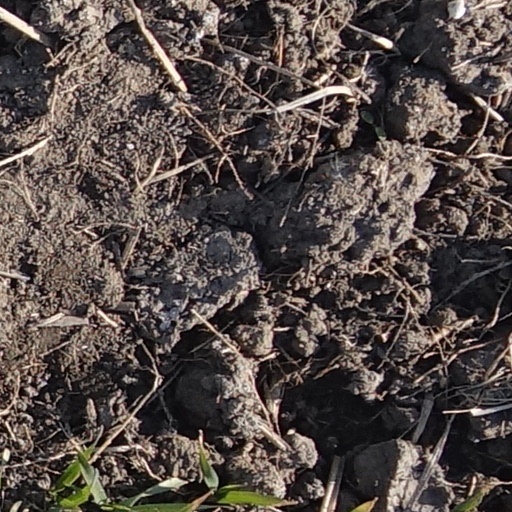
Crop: wheat